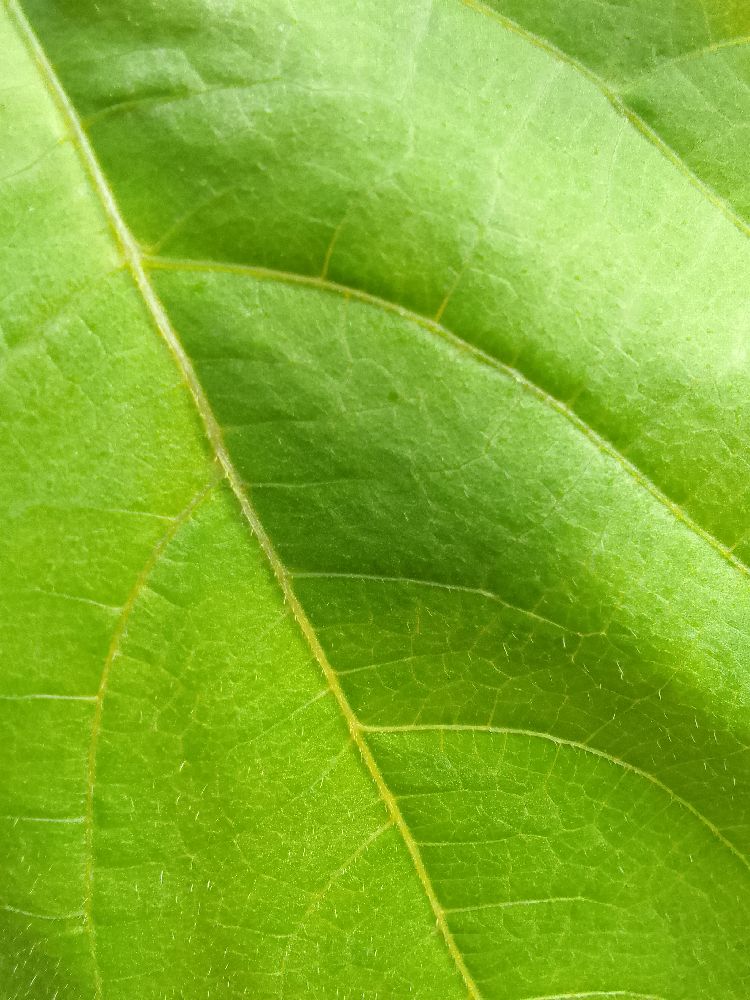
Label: healthy